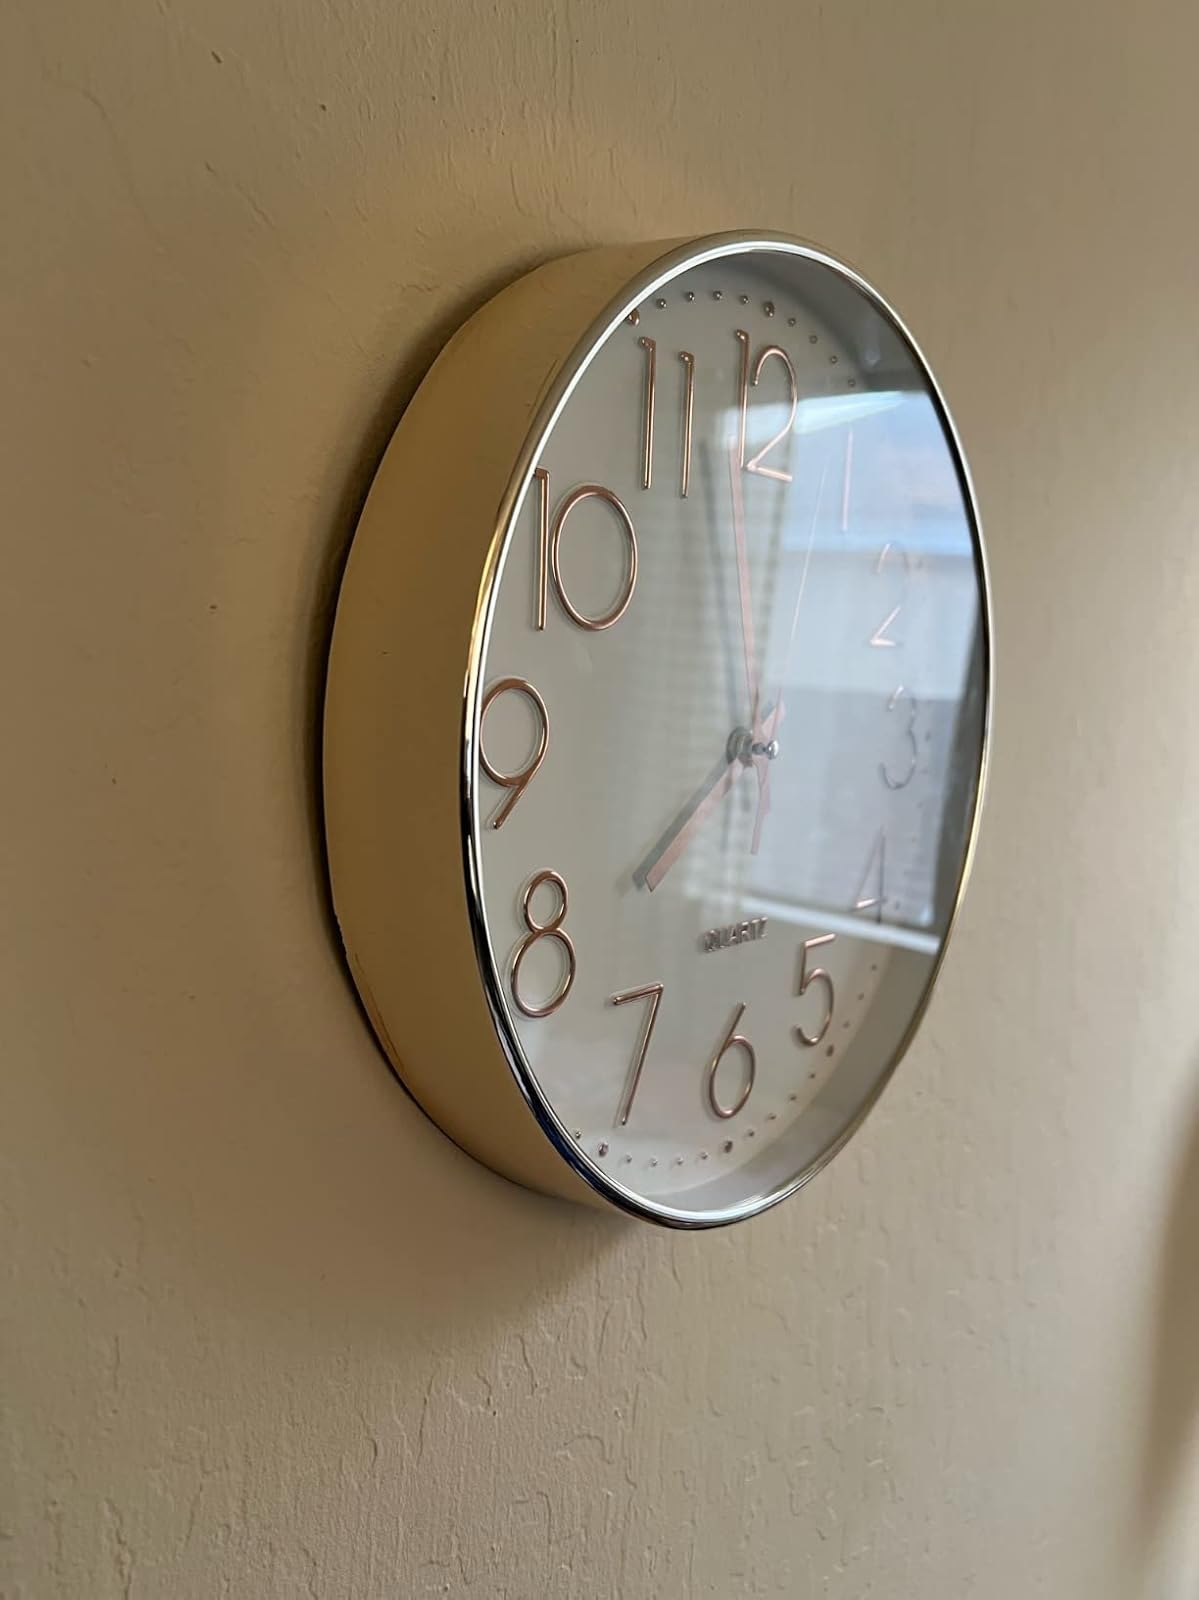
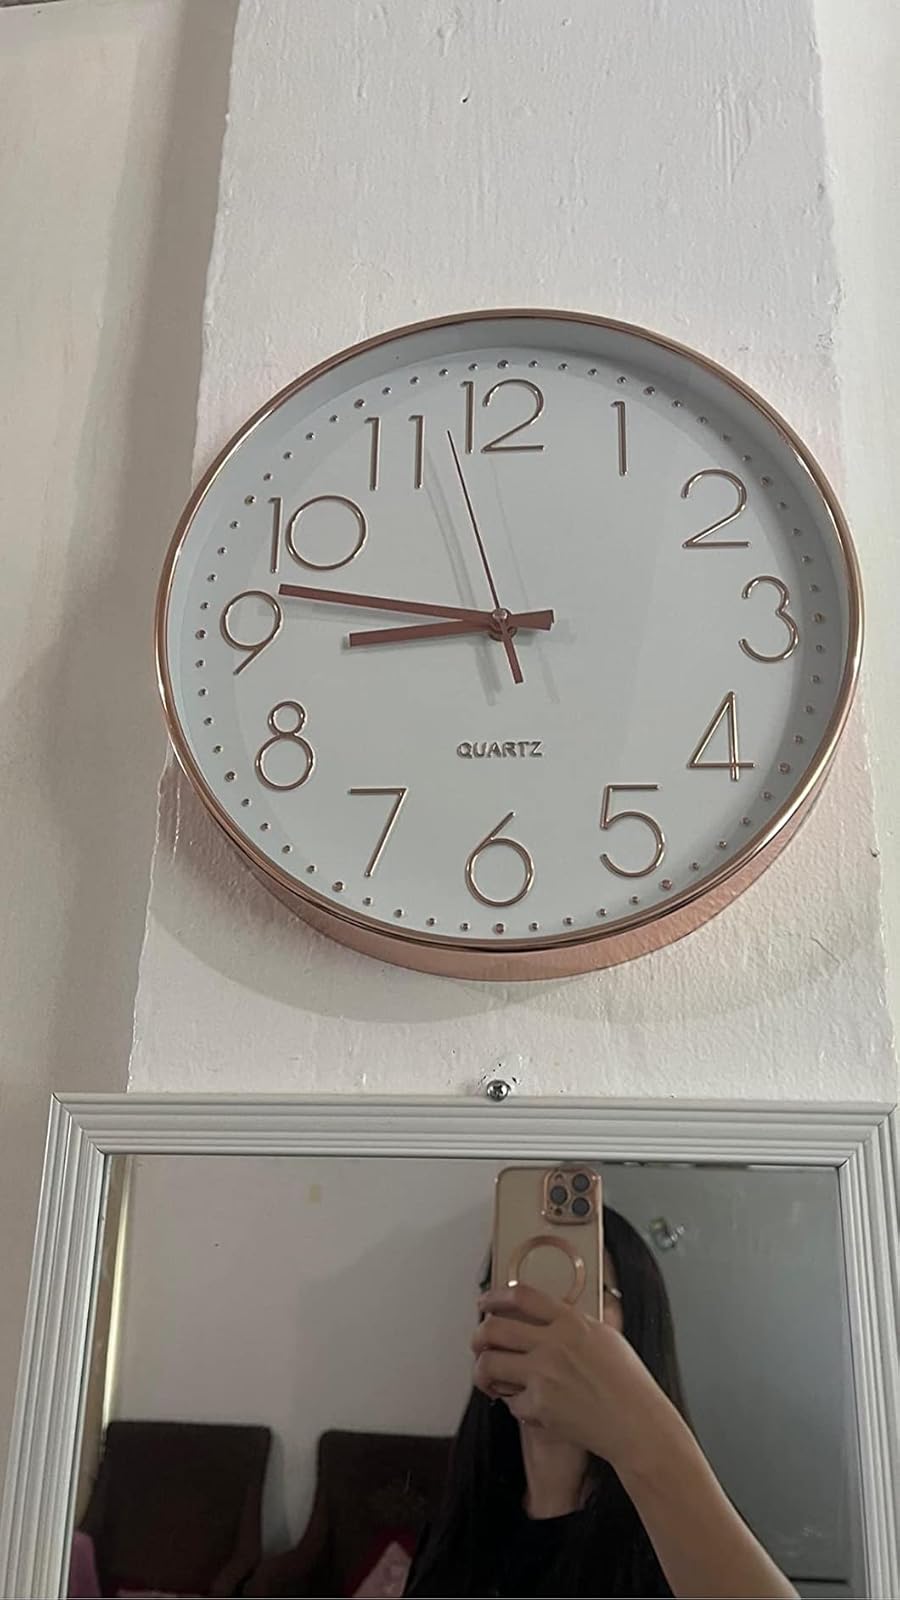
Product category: clock
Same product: yes